Sex (book)

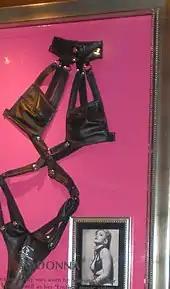
The exotic black leather one-piece stage outfit worn by Madonna in the "Sex" book, as well as in the "Erotica" music video.

Wrapped and sealed in a polyethylene terephthalate (PET) Mylar bag, "Sex" has 128 pages and is spiral bound with an aluminium cover that has the word "Sex" stamped in the middle and a warning label. The front page shows Madonna against a sky blue backdrop. Three different types of paper were used for the printing. Madonna and Baron & Baron Inc. (consisting of Fabien Baron and the photographer Siung Fat Tjia), who also collaborated with her designing the cover art for her fifth studio album, "Erotica", oversaw the design. As this was Maverick's first project, the packaging was crucial. Madonna had no faith in Warner Book's "mass-market" publication process, however, so Baron suggested they transfer the packaging job to Nicholas Callaway's bespoke Callaway Editions. Charles Melcher, the book's co-publisher with Callaway, said they usually published "exquisite art books, $100 high end, beautiful things". It was a challenge for them to process Madonna's ideas into reality. The artist wanted the packaging to be sealed, so the reader had to tear it open to read the book. They considered various kinds of clasps before deciding on a sealed bag as a reference to a condom package. The metal cover was Madonna's idea. She was inspired by the 1979 album "Metal Box" by Public Image Ltd. Melcher recalls, "We were talking about materials for the cover, and we went into her kitchen. [Madonna] pointed at the metal plate at the back of her stove and said, 'I want something like this'. I was very impressed with the way she interacted with her world to source things". The company bought about of aluminium, roughly a pound for each book. The designers oversaw the production of the front and back covers, which were stamped and anodized while the aluminium was rolling on a press.